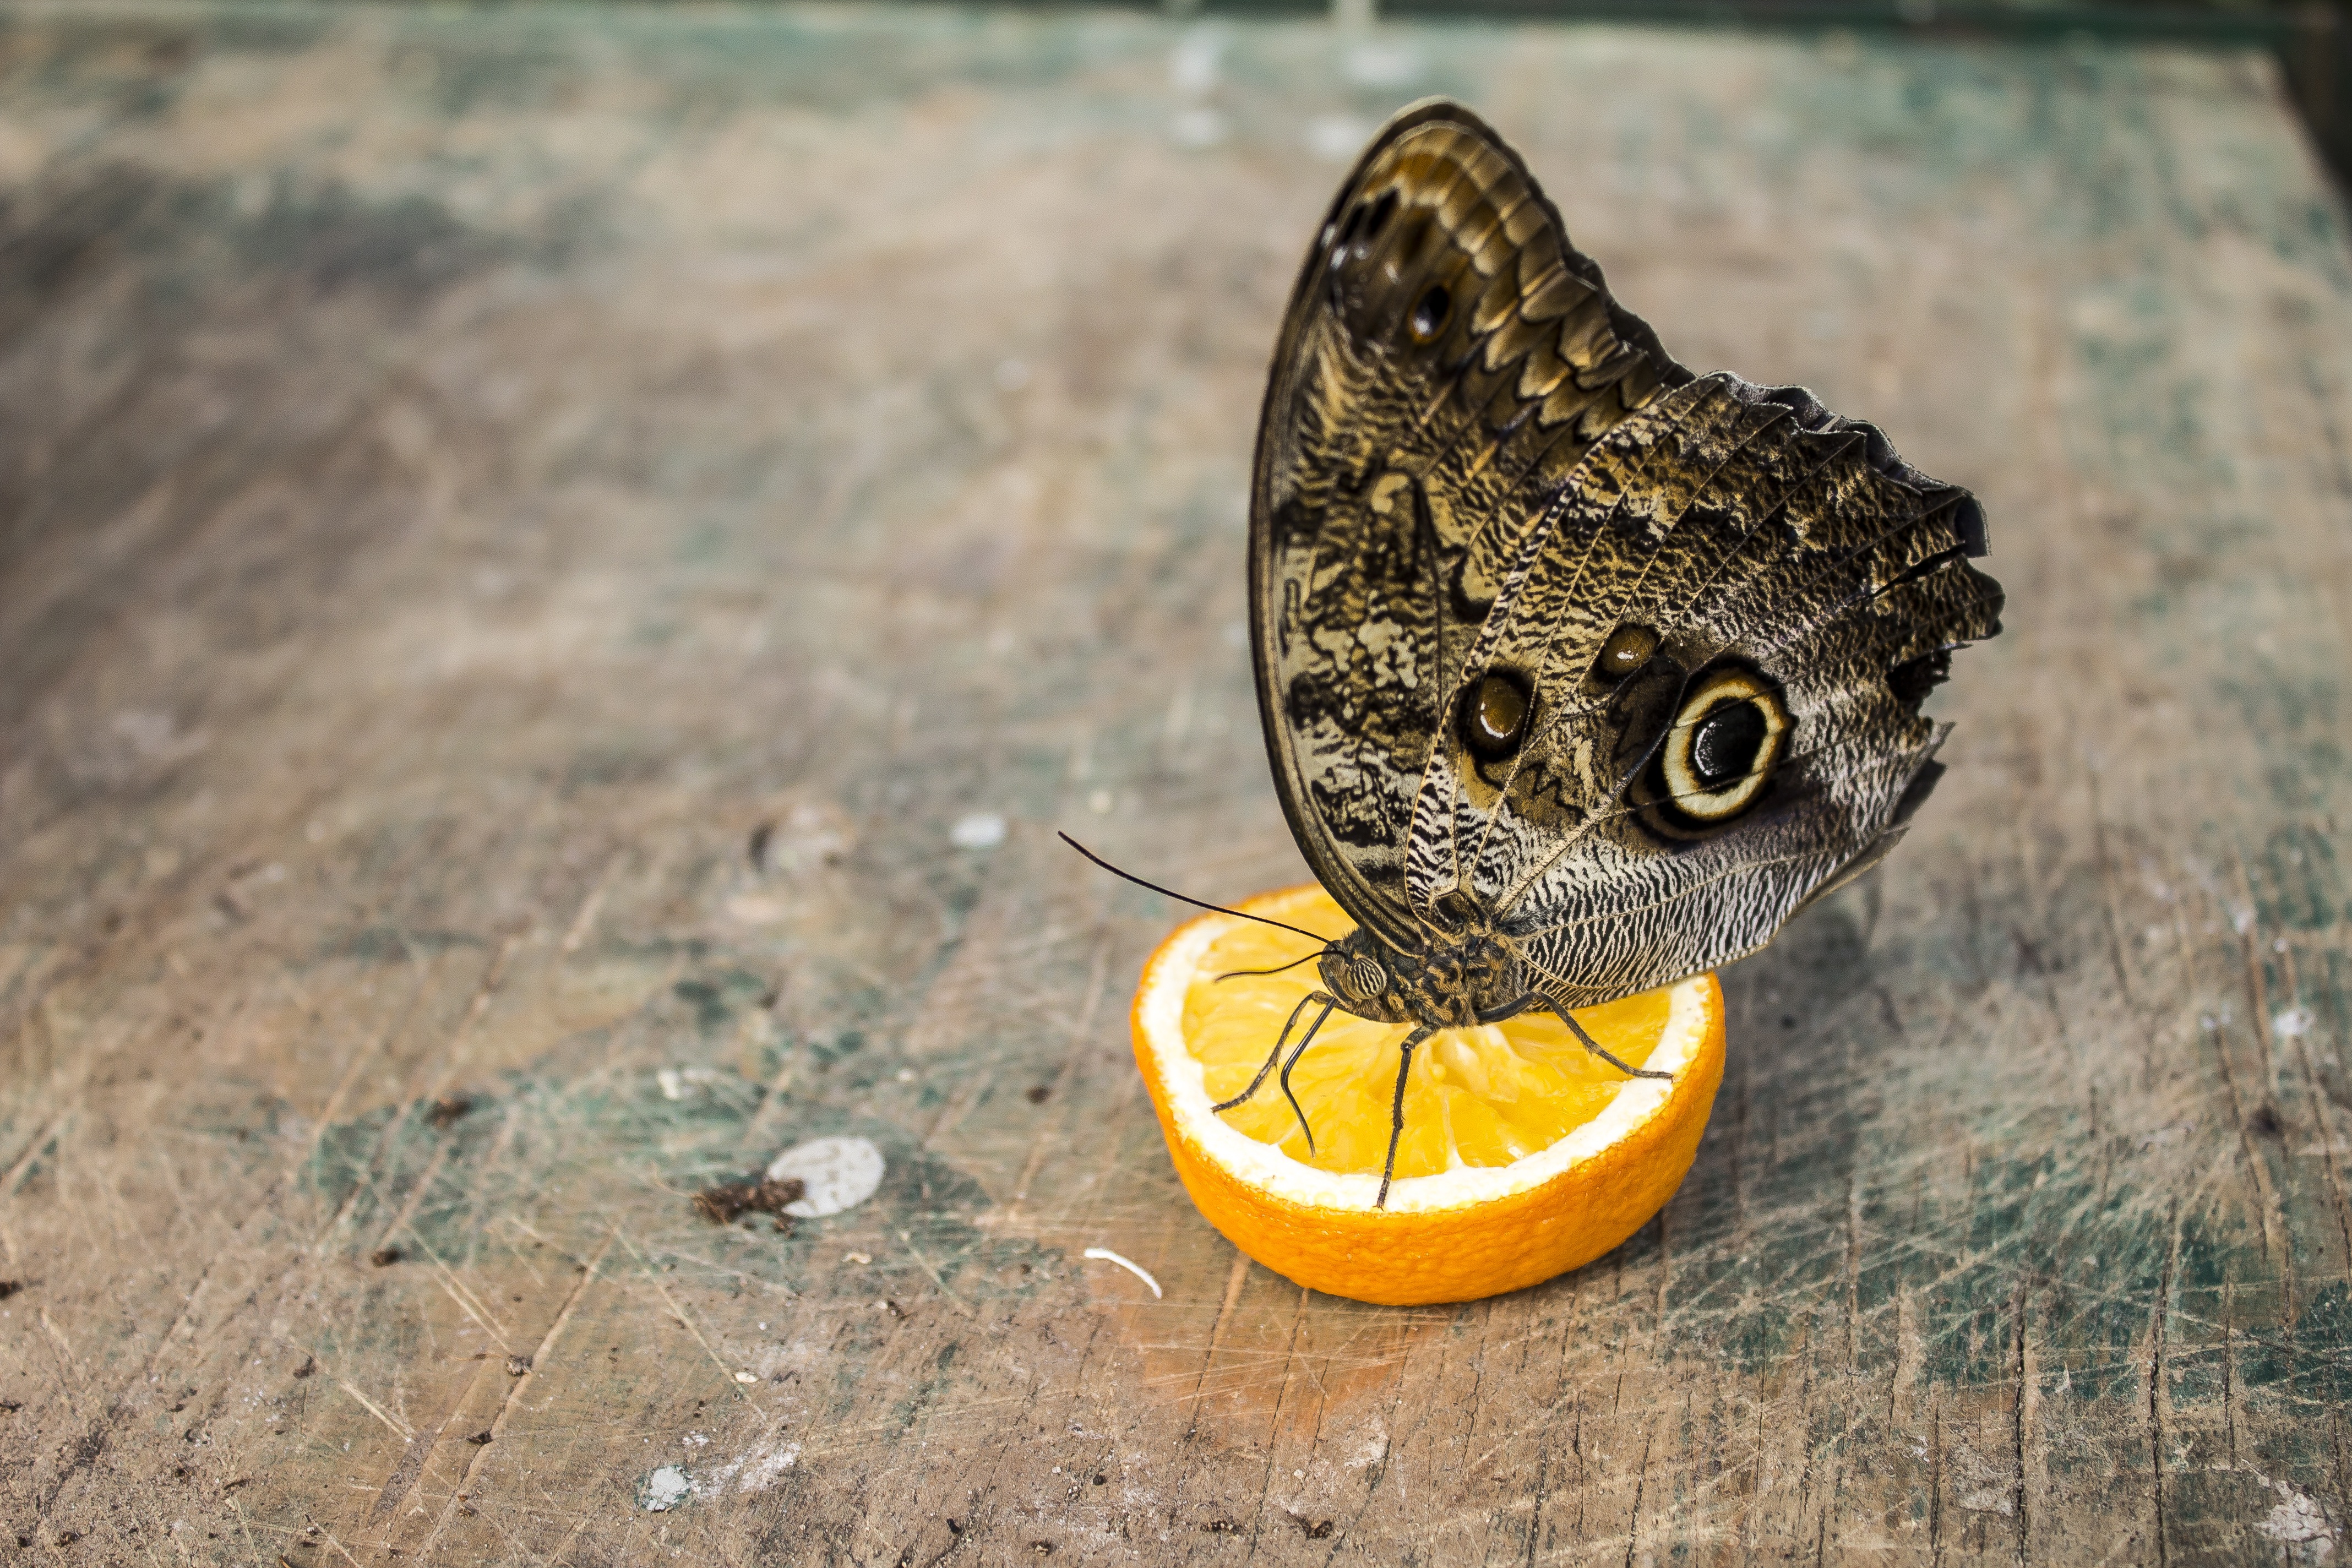
nature, leaf, flower, animal, wildlife, orange, food, insect, bug, butterfly, yellow, fauna, invertebrate, close up, wings, insects, macro photography, high contrast, pollinator, brown butterfly, moths and butterflies